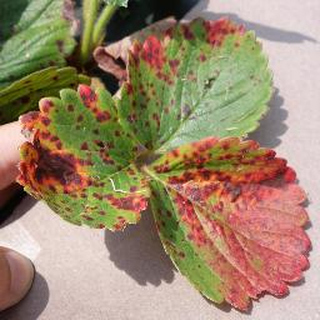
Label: strawberry_leaf_scorch